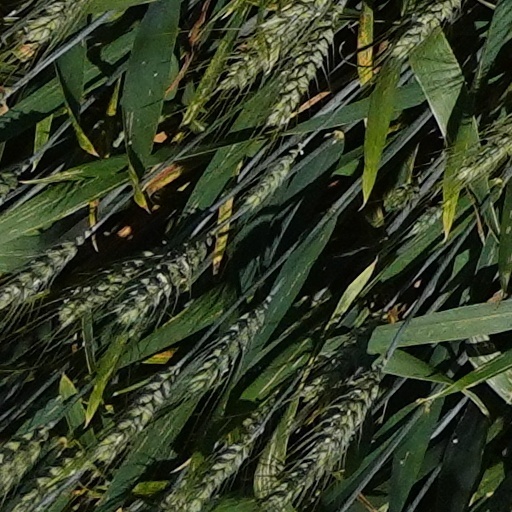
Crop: wheat